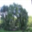
Label: willow_tree